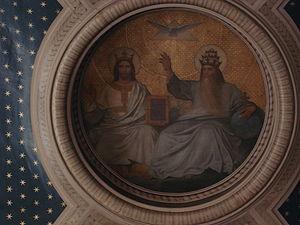
L'église Saint-Jacques-du-Haut-Pas est une église catholique parisienne située dans le 5ᵉ arrondissement au 252, rue Saint-Jacques et à l'angle de la rue de l'Abbé-de-l'Épée.
Auguste-Barthélemy Glaize, né le 15 décembre 1807 à Montpellier, et mort le 8 août 1893 à Paris, est un peintre, lithographe et pasteliste français.